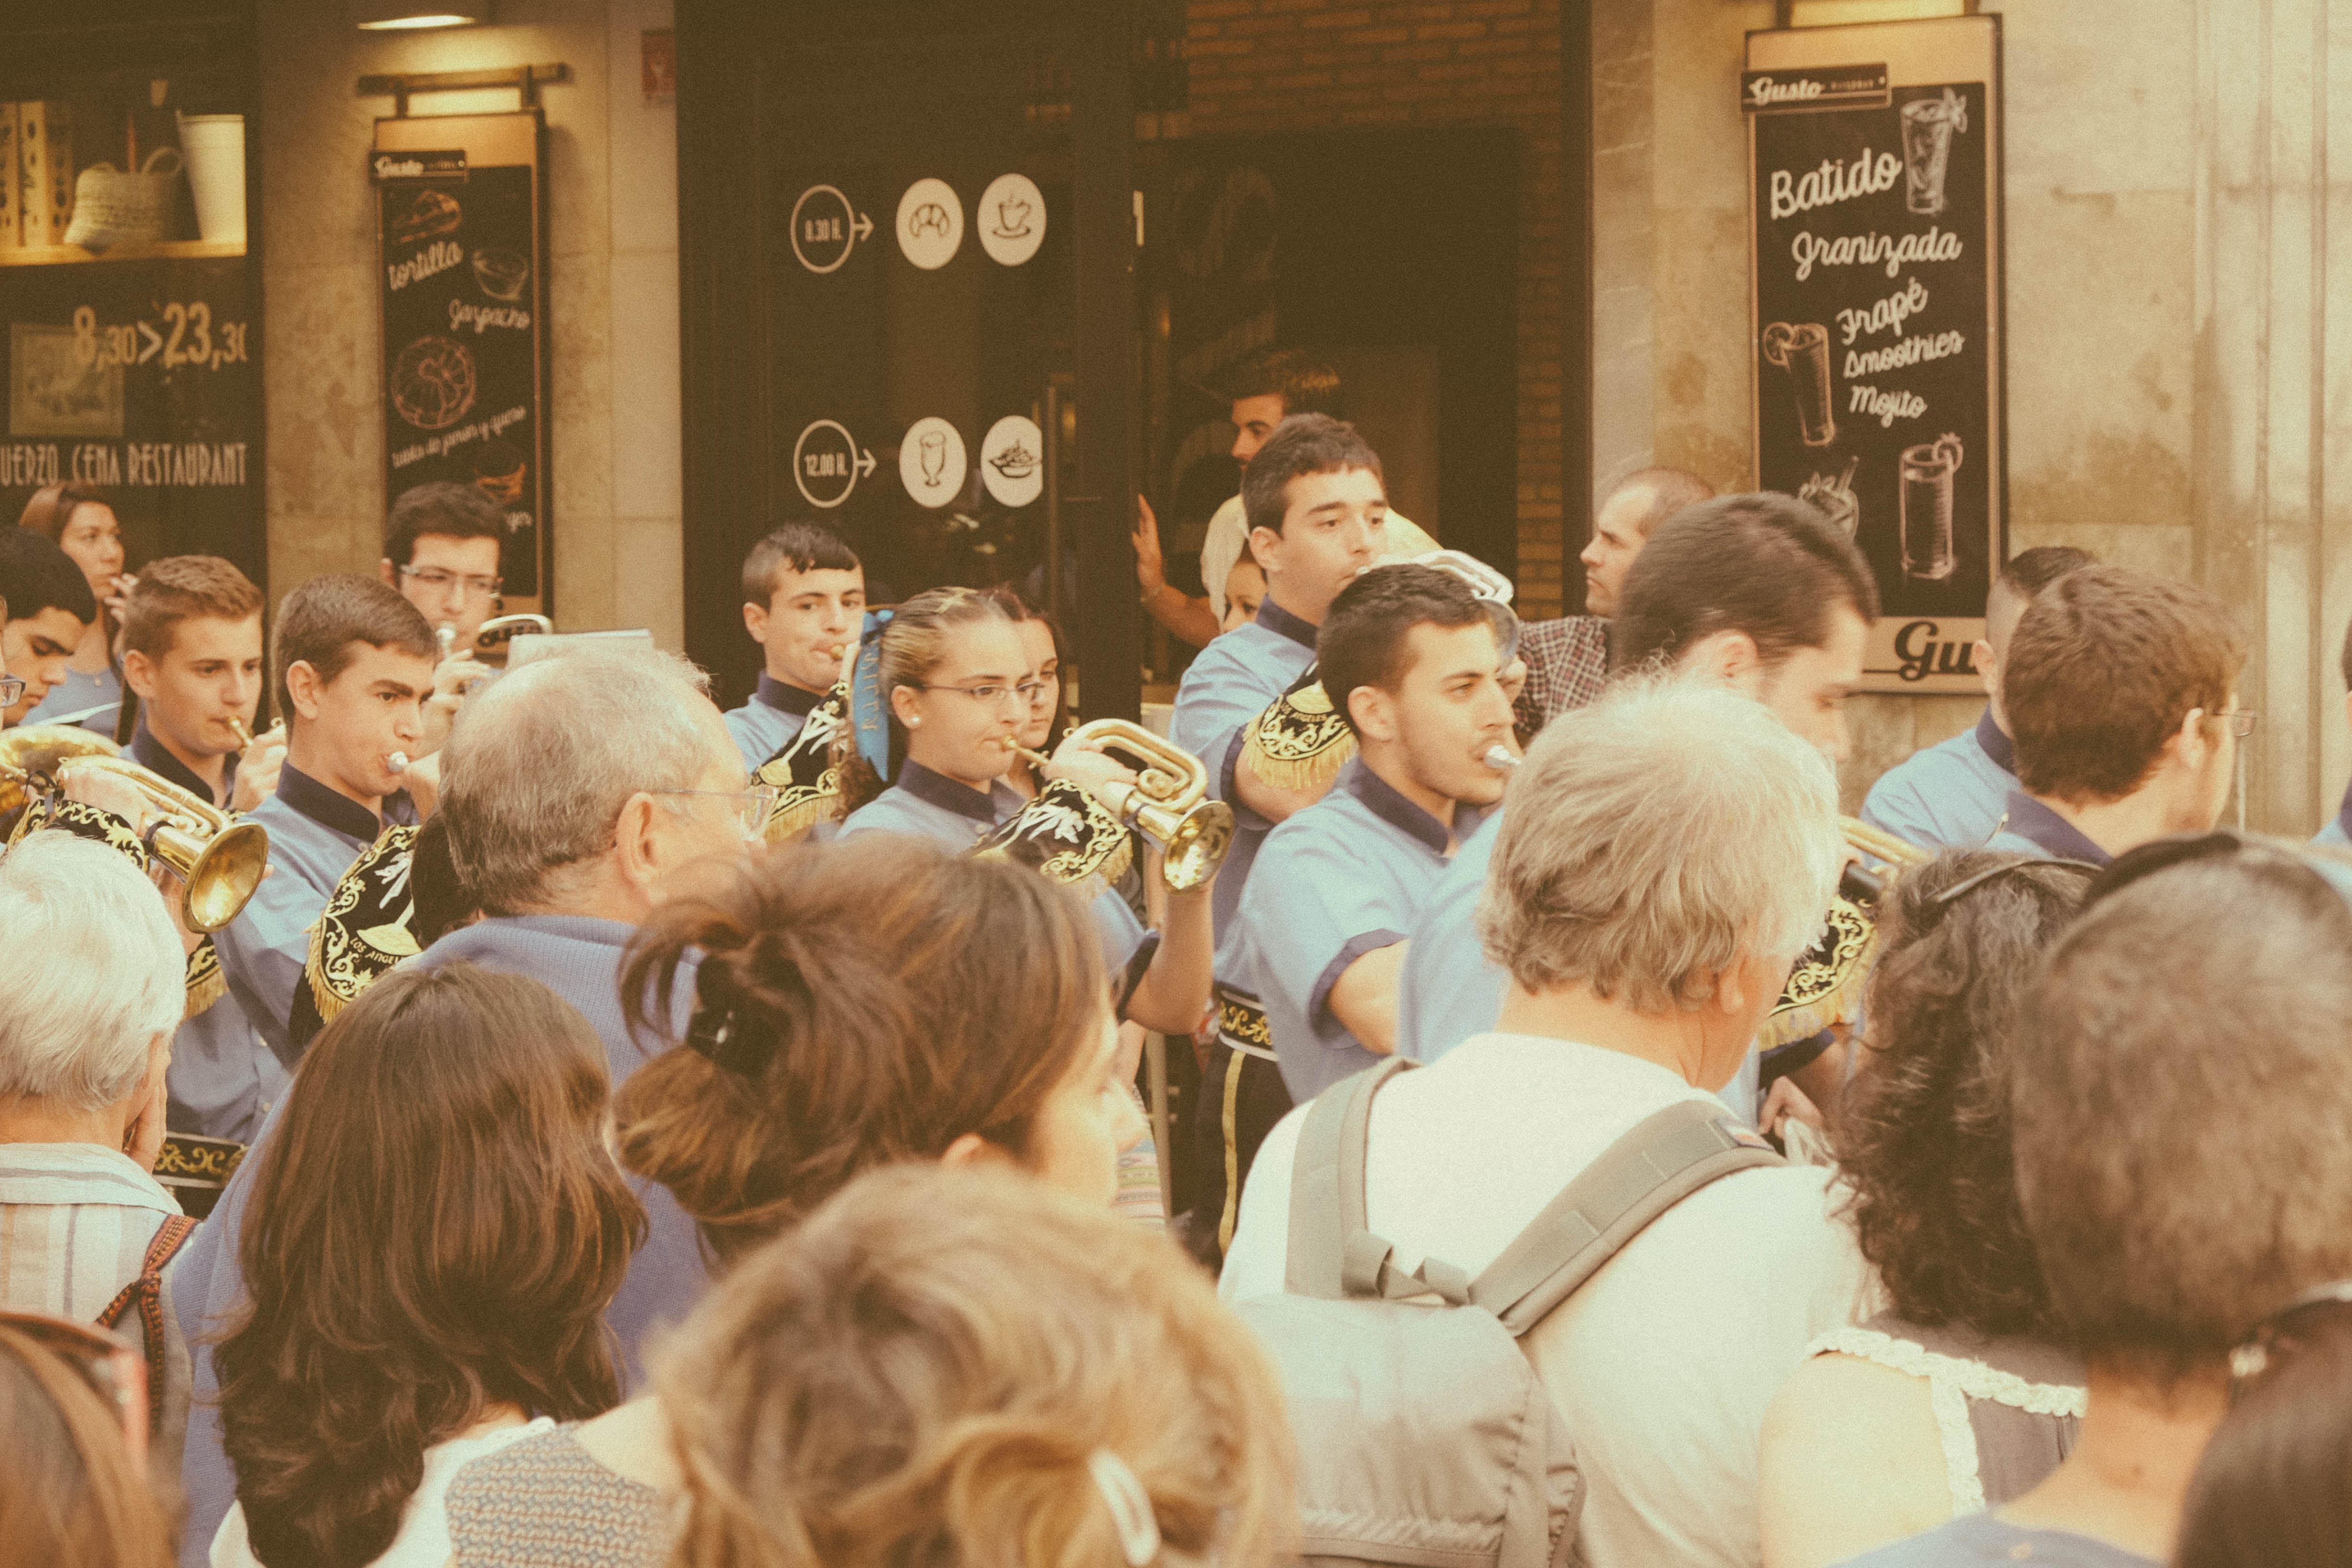
people, street, urban, crowd, audience, meal, ceremony, sevilla, andalusia, cruzdemayo